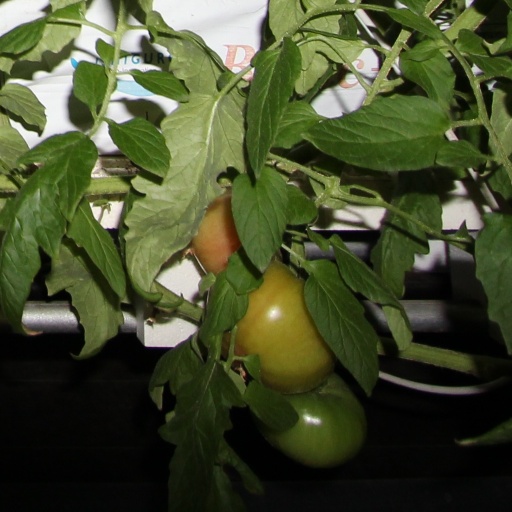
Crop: tomato